Osip Somov

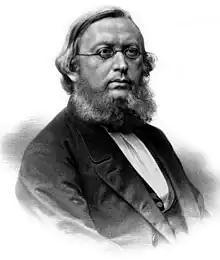
Osip Ivanovich Somov.

Osip Ivanovich Somov (13 June 1815, Moscow Governorate – 8 May 1876, Saint Petersburg) was a Russian mathematician.